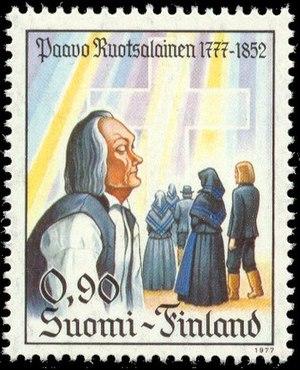
Påhl Henrik "Paavo" Ruotsalainen est un fermier et un prédicateur laïc finlandais qui devint le leader du mouvement de réveil qui a commencé à la fin du XVIIIᵉ siècle en Finlande.